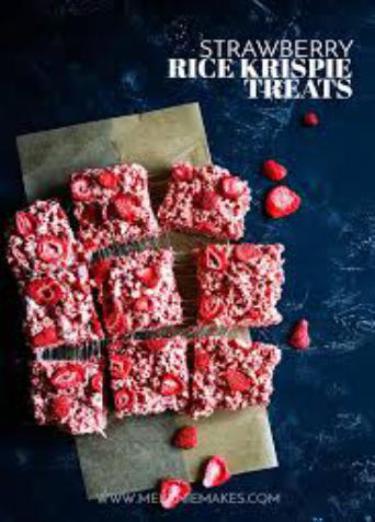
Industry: Food